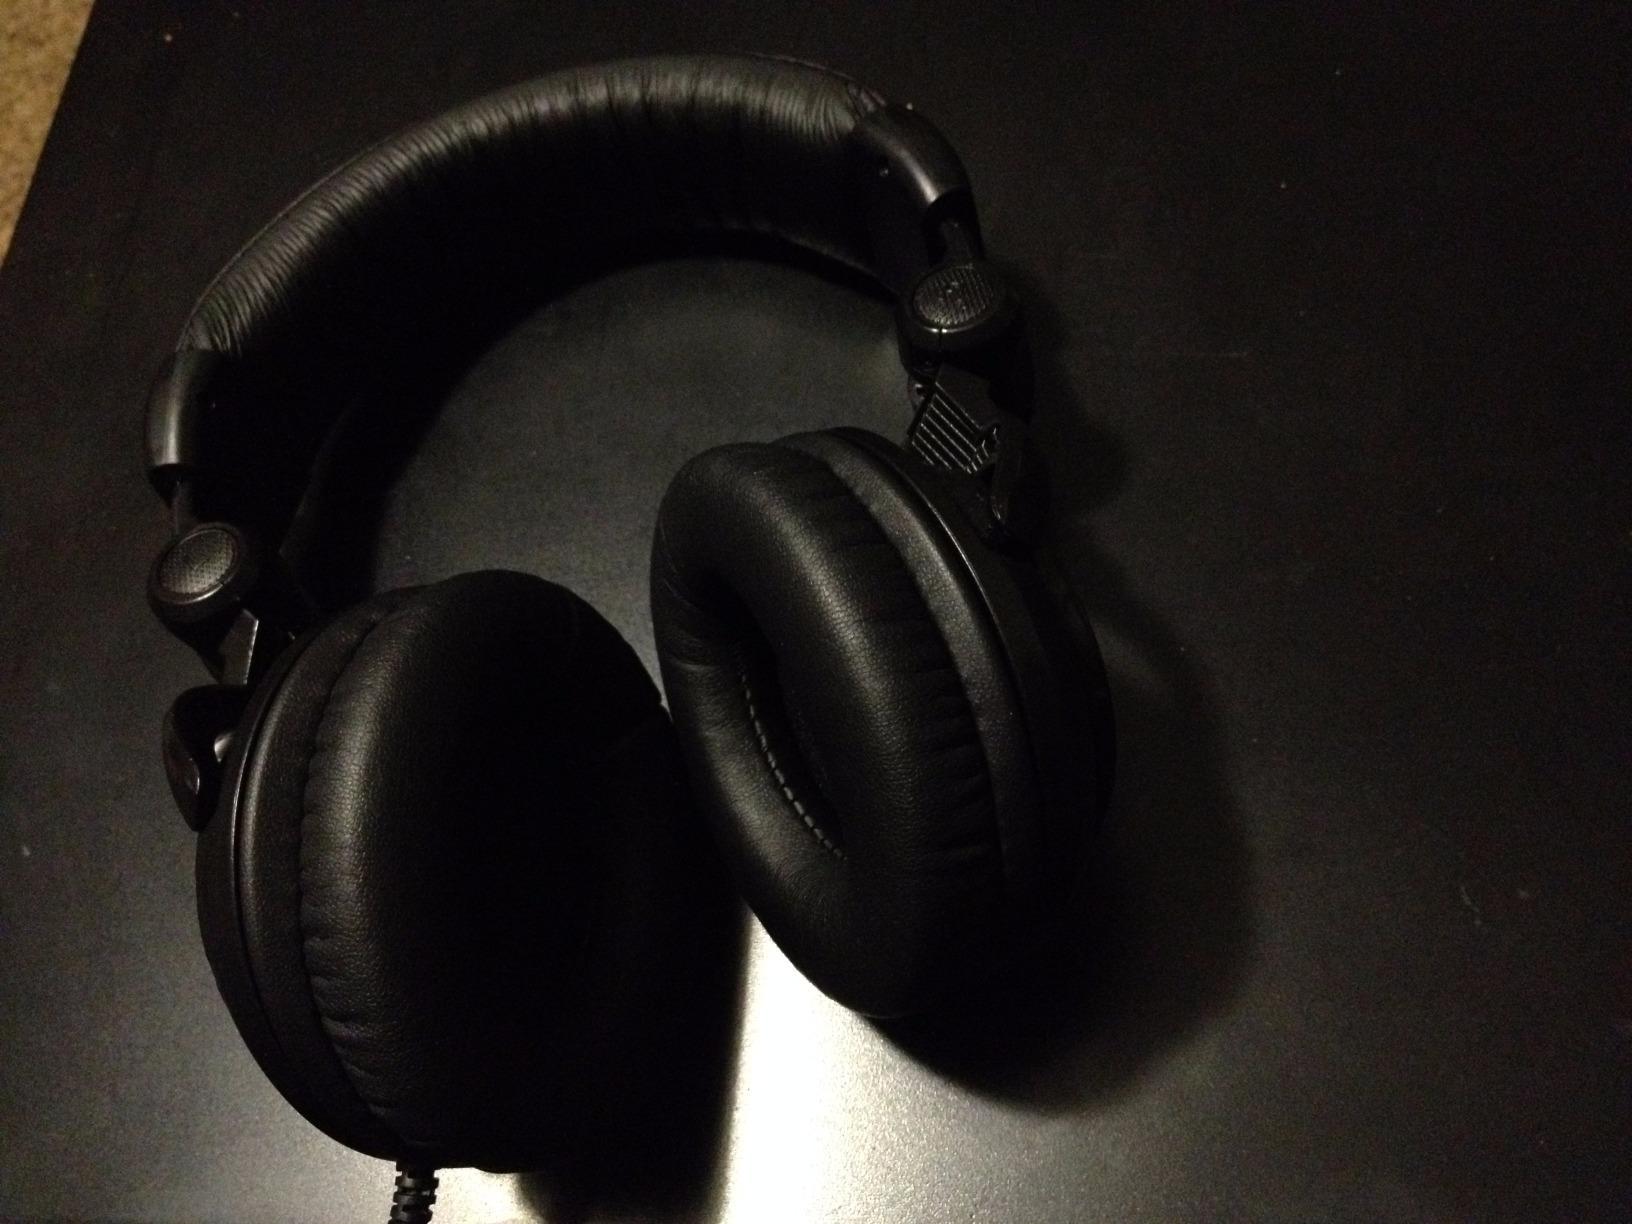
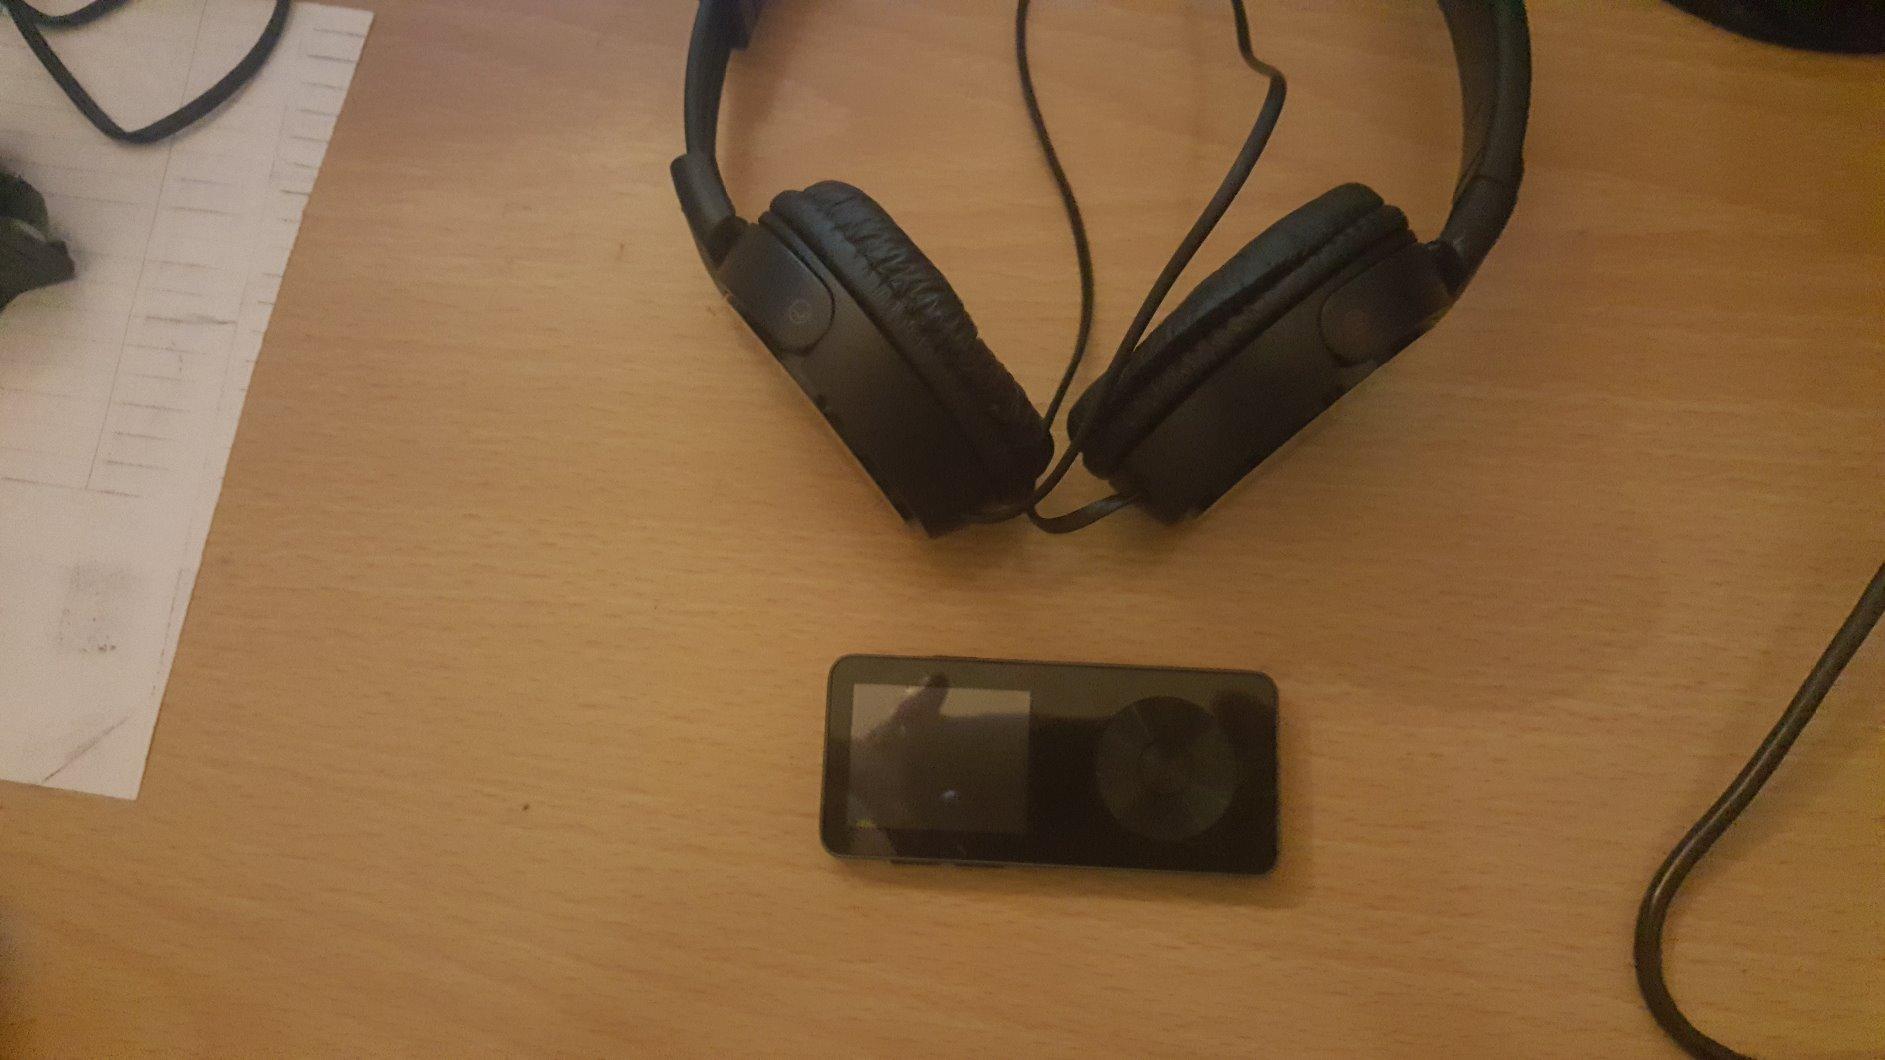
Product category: headphones
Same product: no